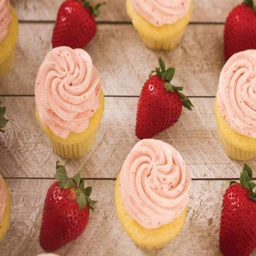
contains recipes for cupcakes sold at the bakery .